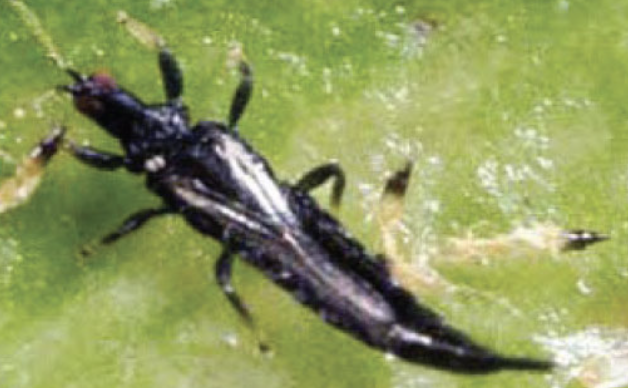
Label: thrips_disease